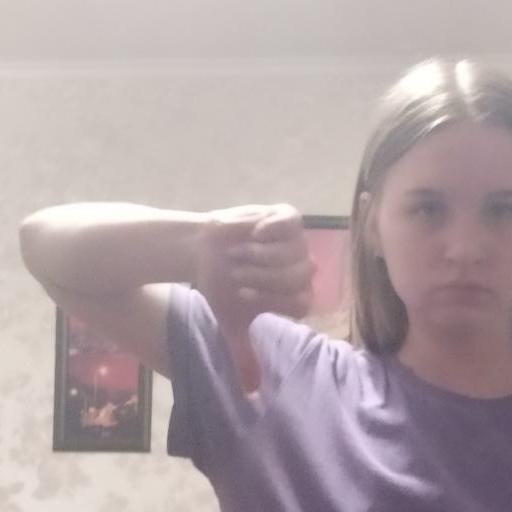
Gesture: dislike